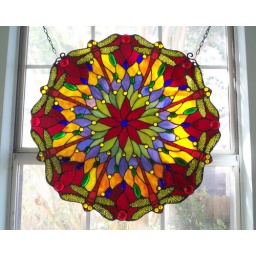
This is the new stained glass in the kitchen window. I love how the bodies of the dragonflies make up the edge.